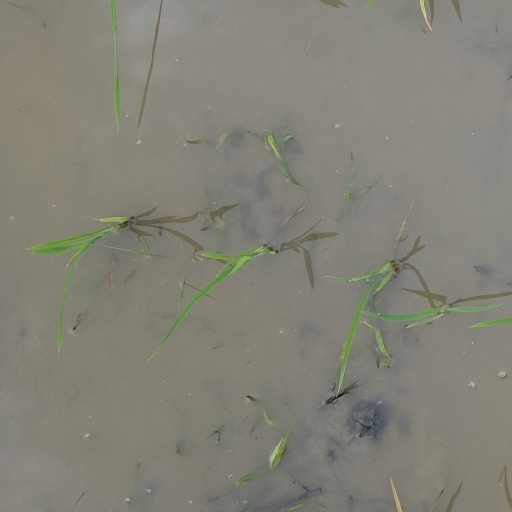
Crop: rice